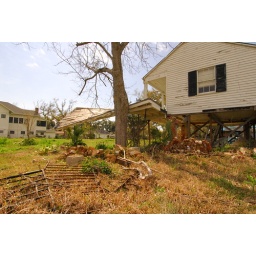
this house was less than 300 yards from the beach in bay saint louis.